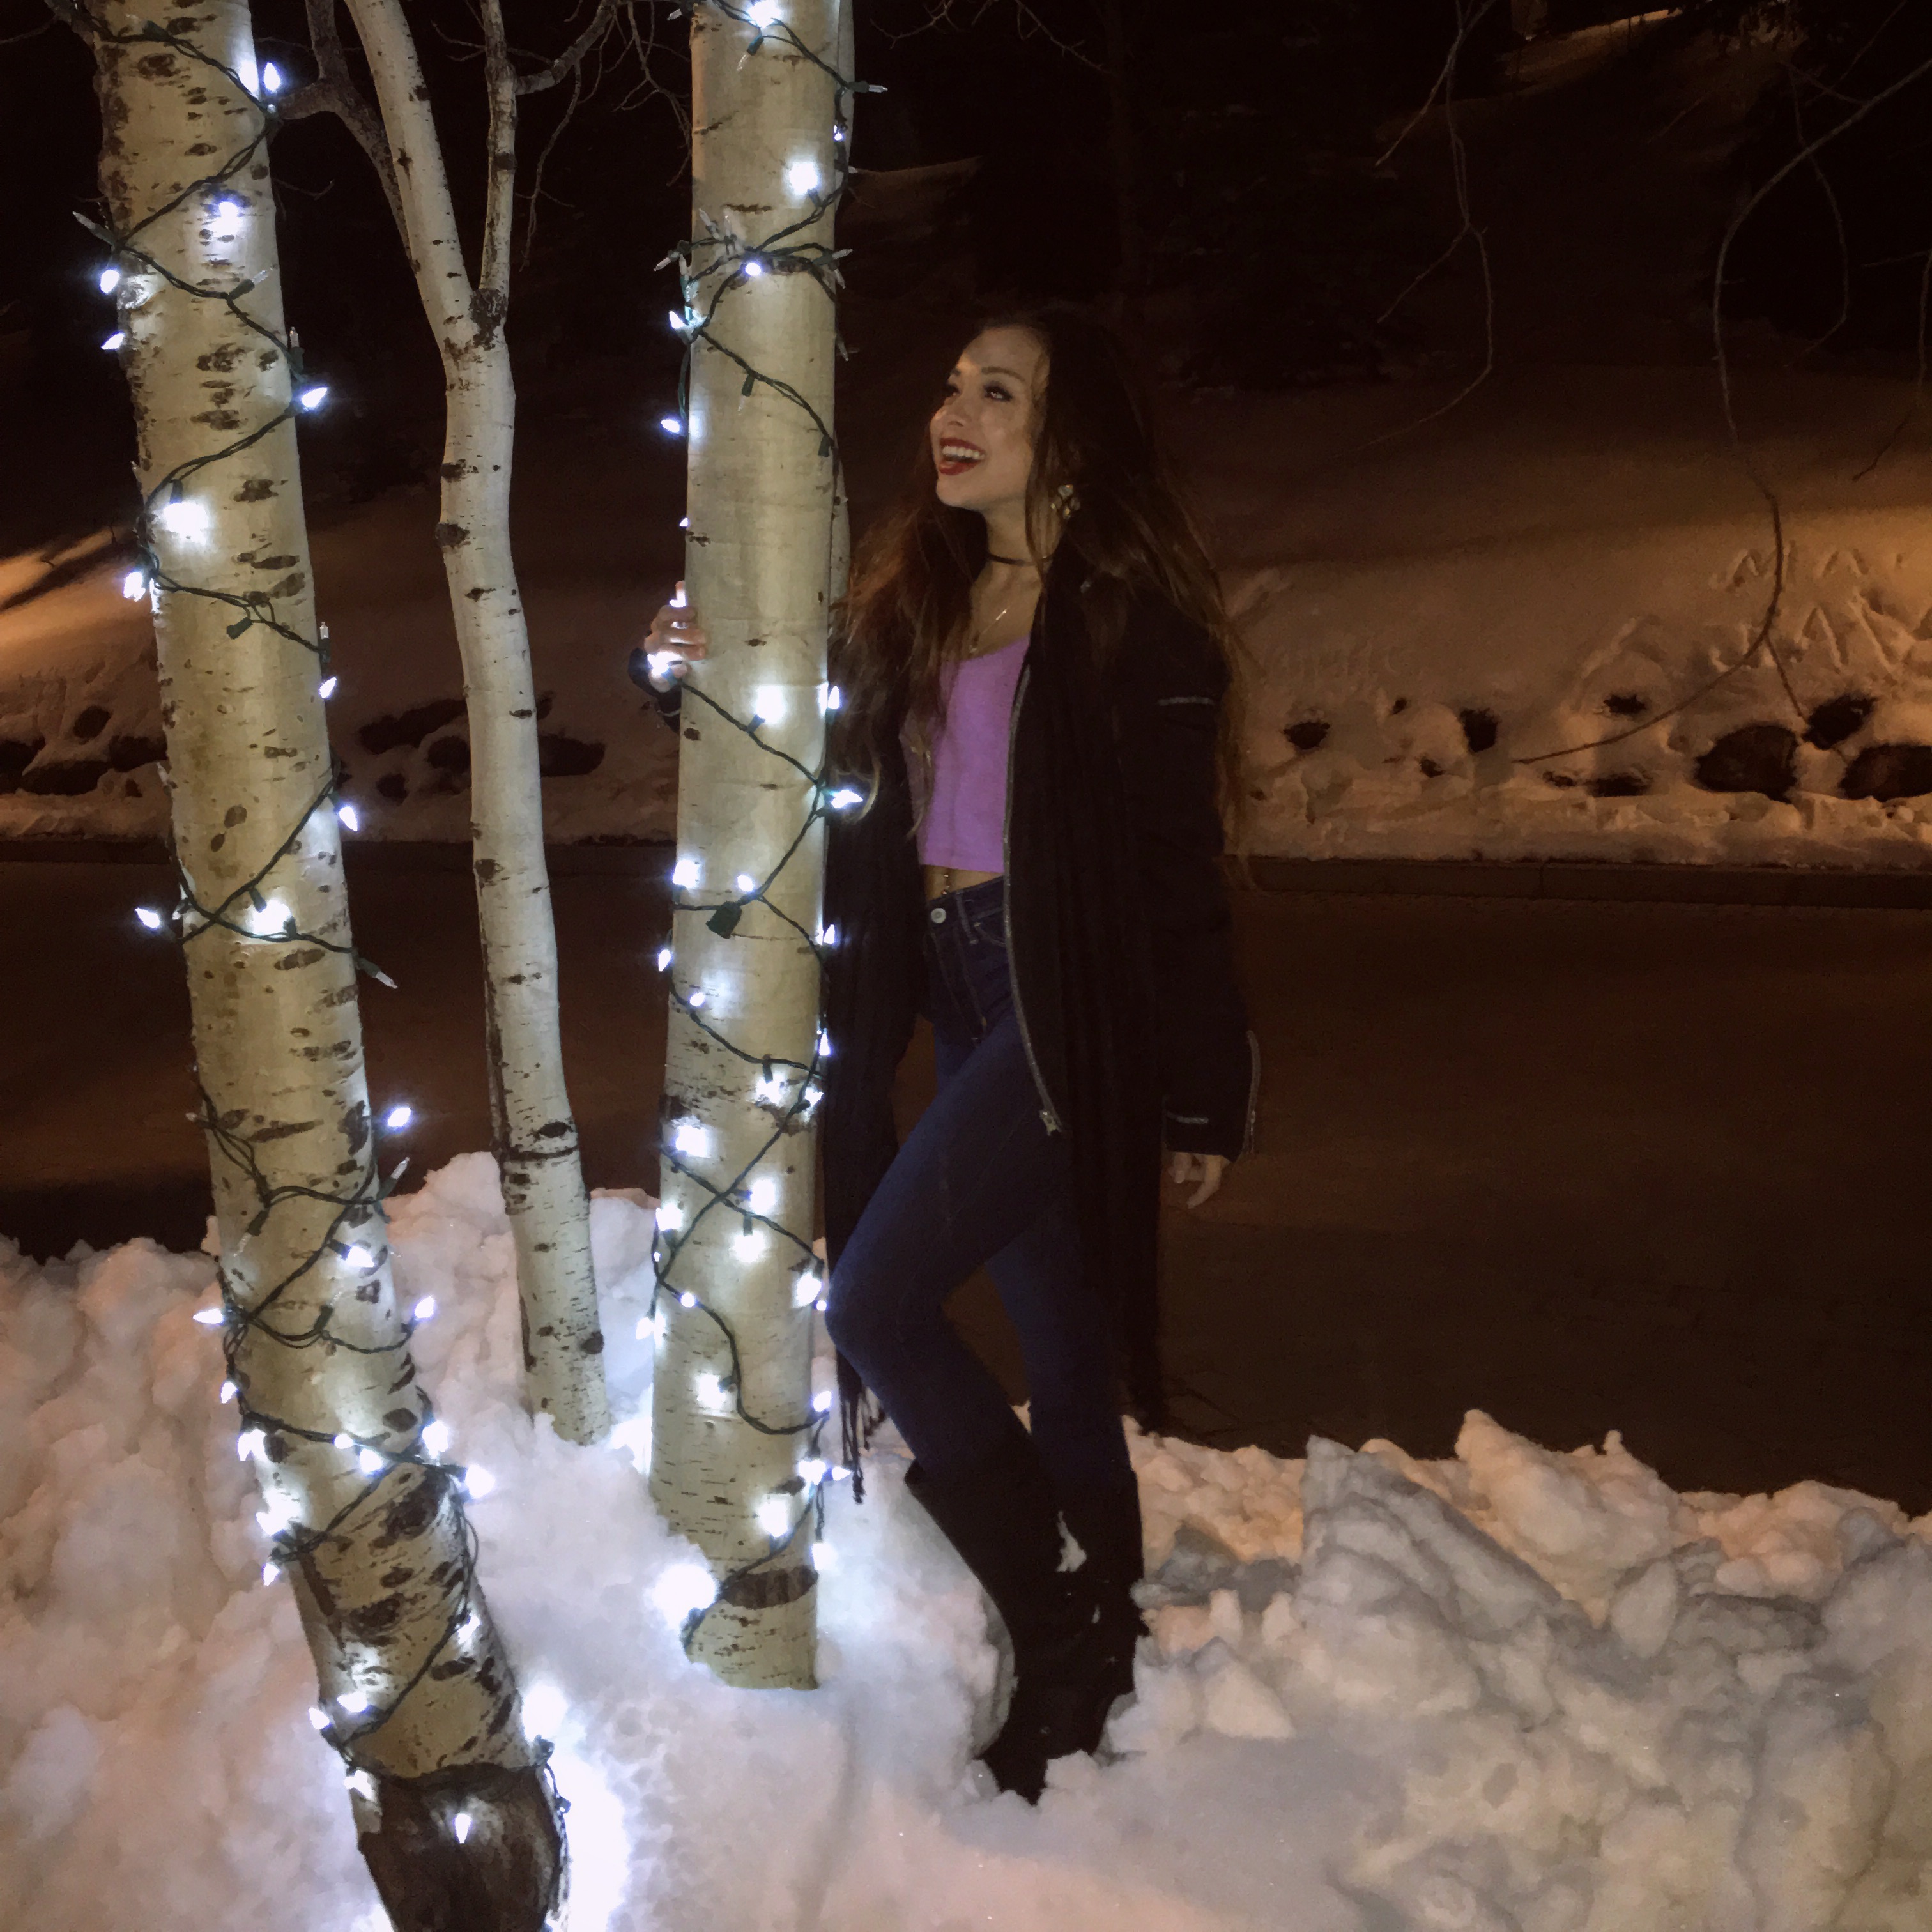
vail, snow, christmas, christmas lights, fresh snow, night, love, smile, happy, girl, women, fun, funny, sweet, laugh, laughter, colorado, winter, freezing, light, ice, tree, darkness